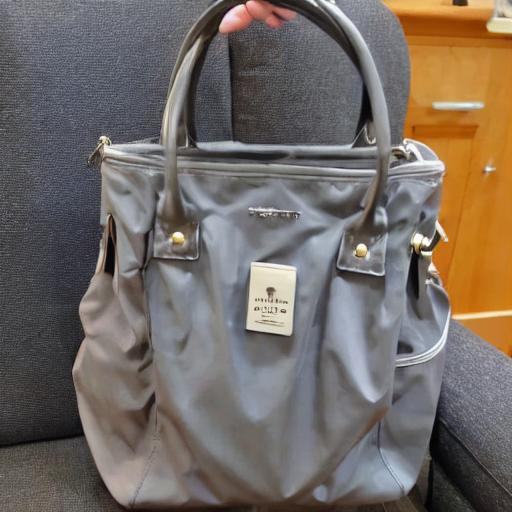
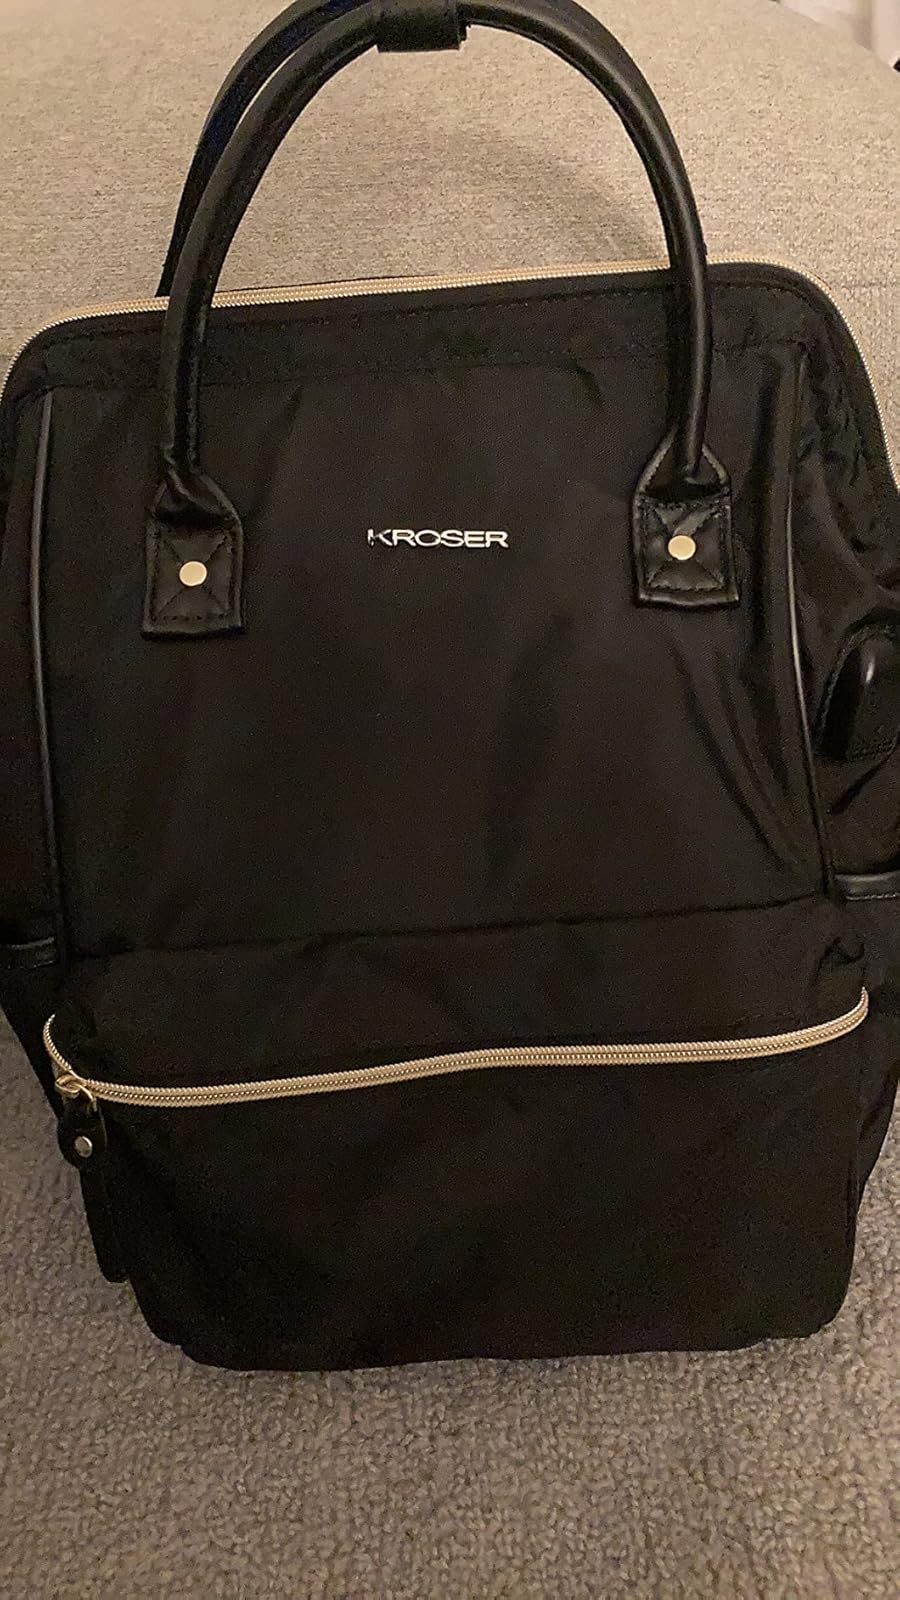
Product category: bag
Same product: no